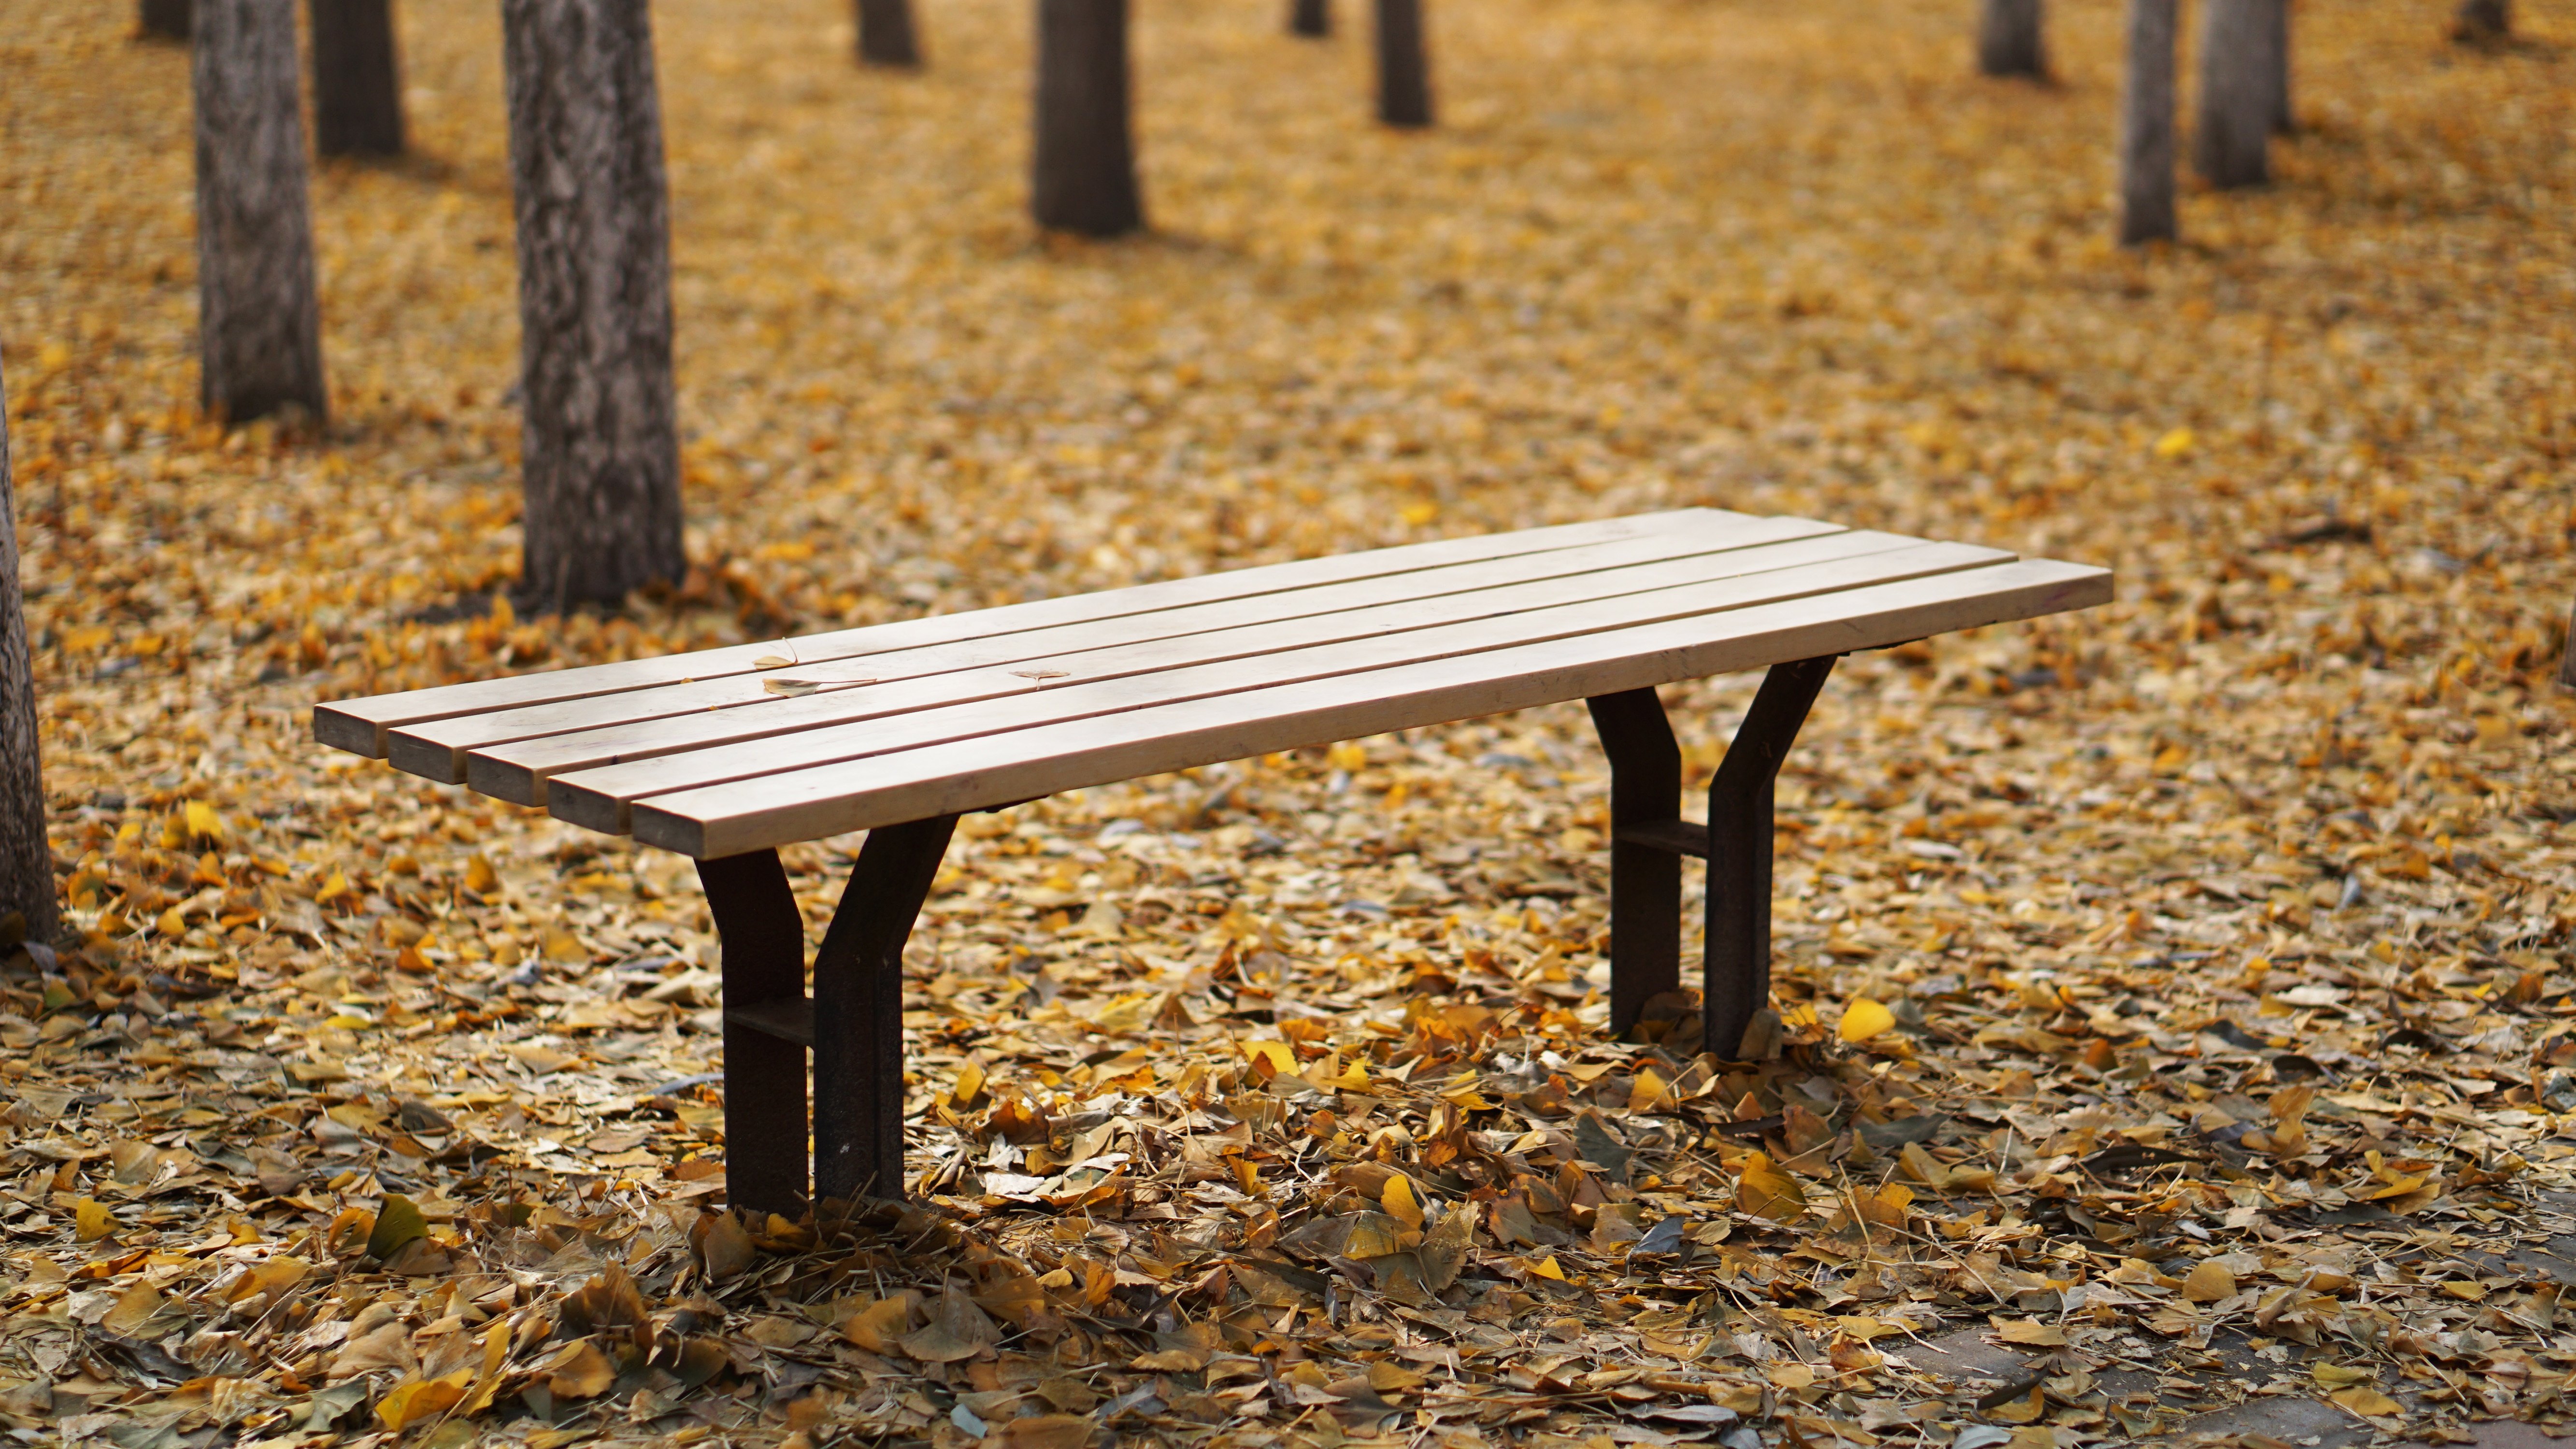
table, wood, bench, sitting, furniture, human positions